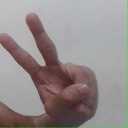
अक्षर: ऐ